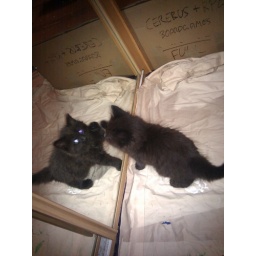
who is that strange cat in the window